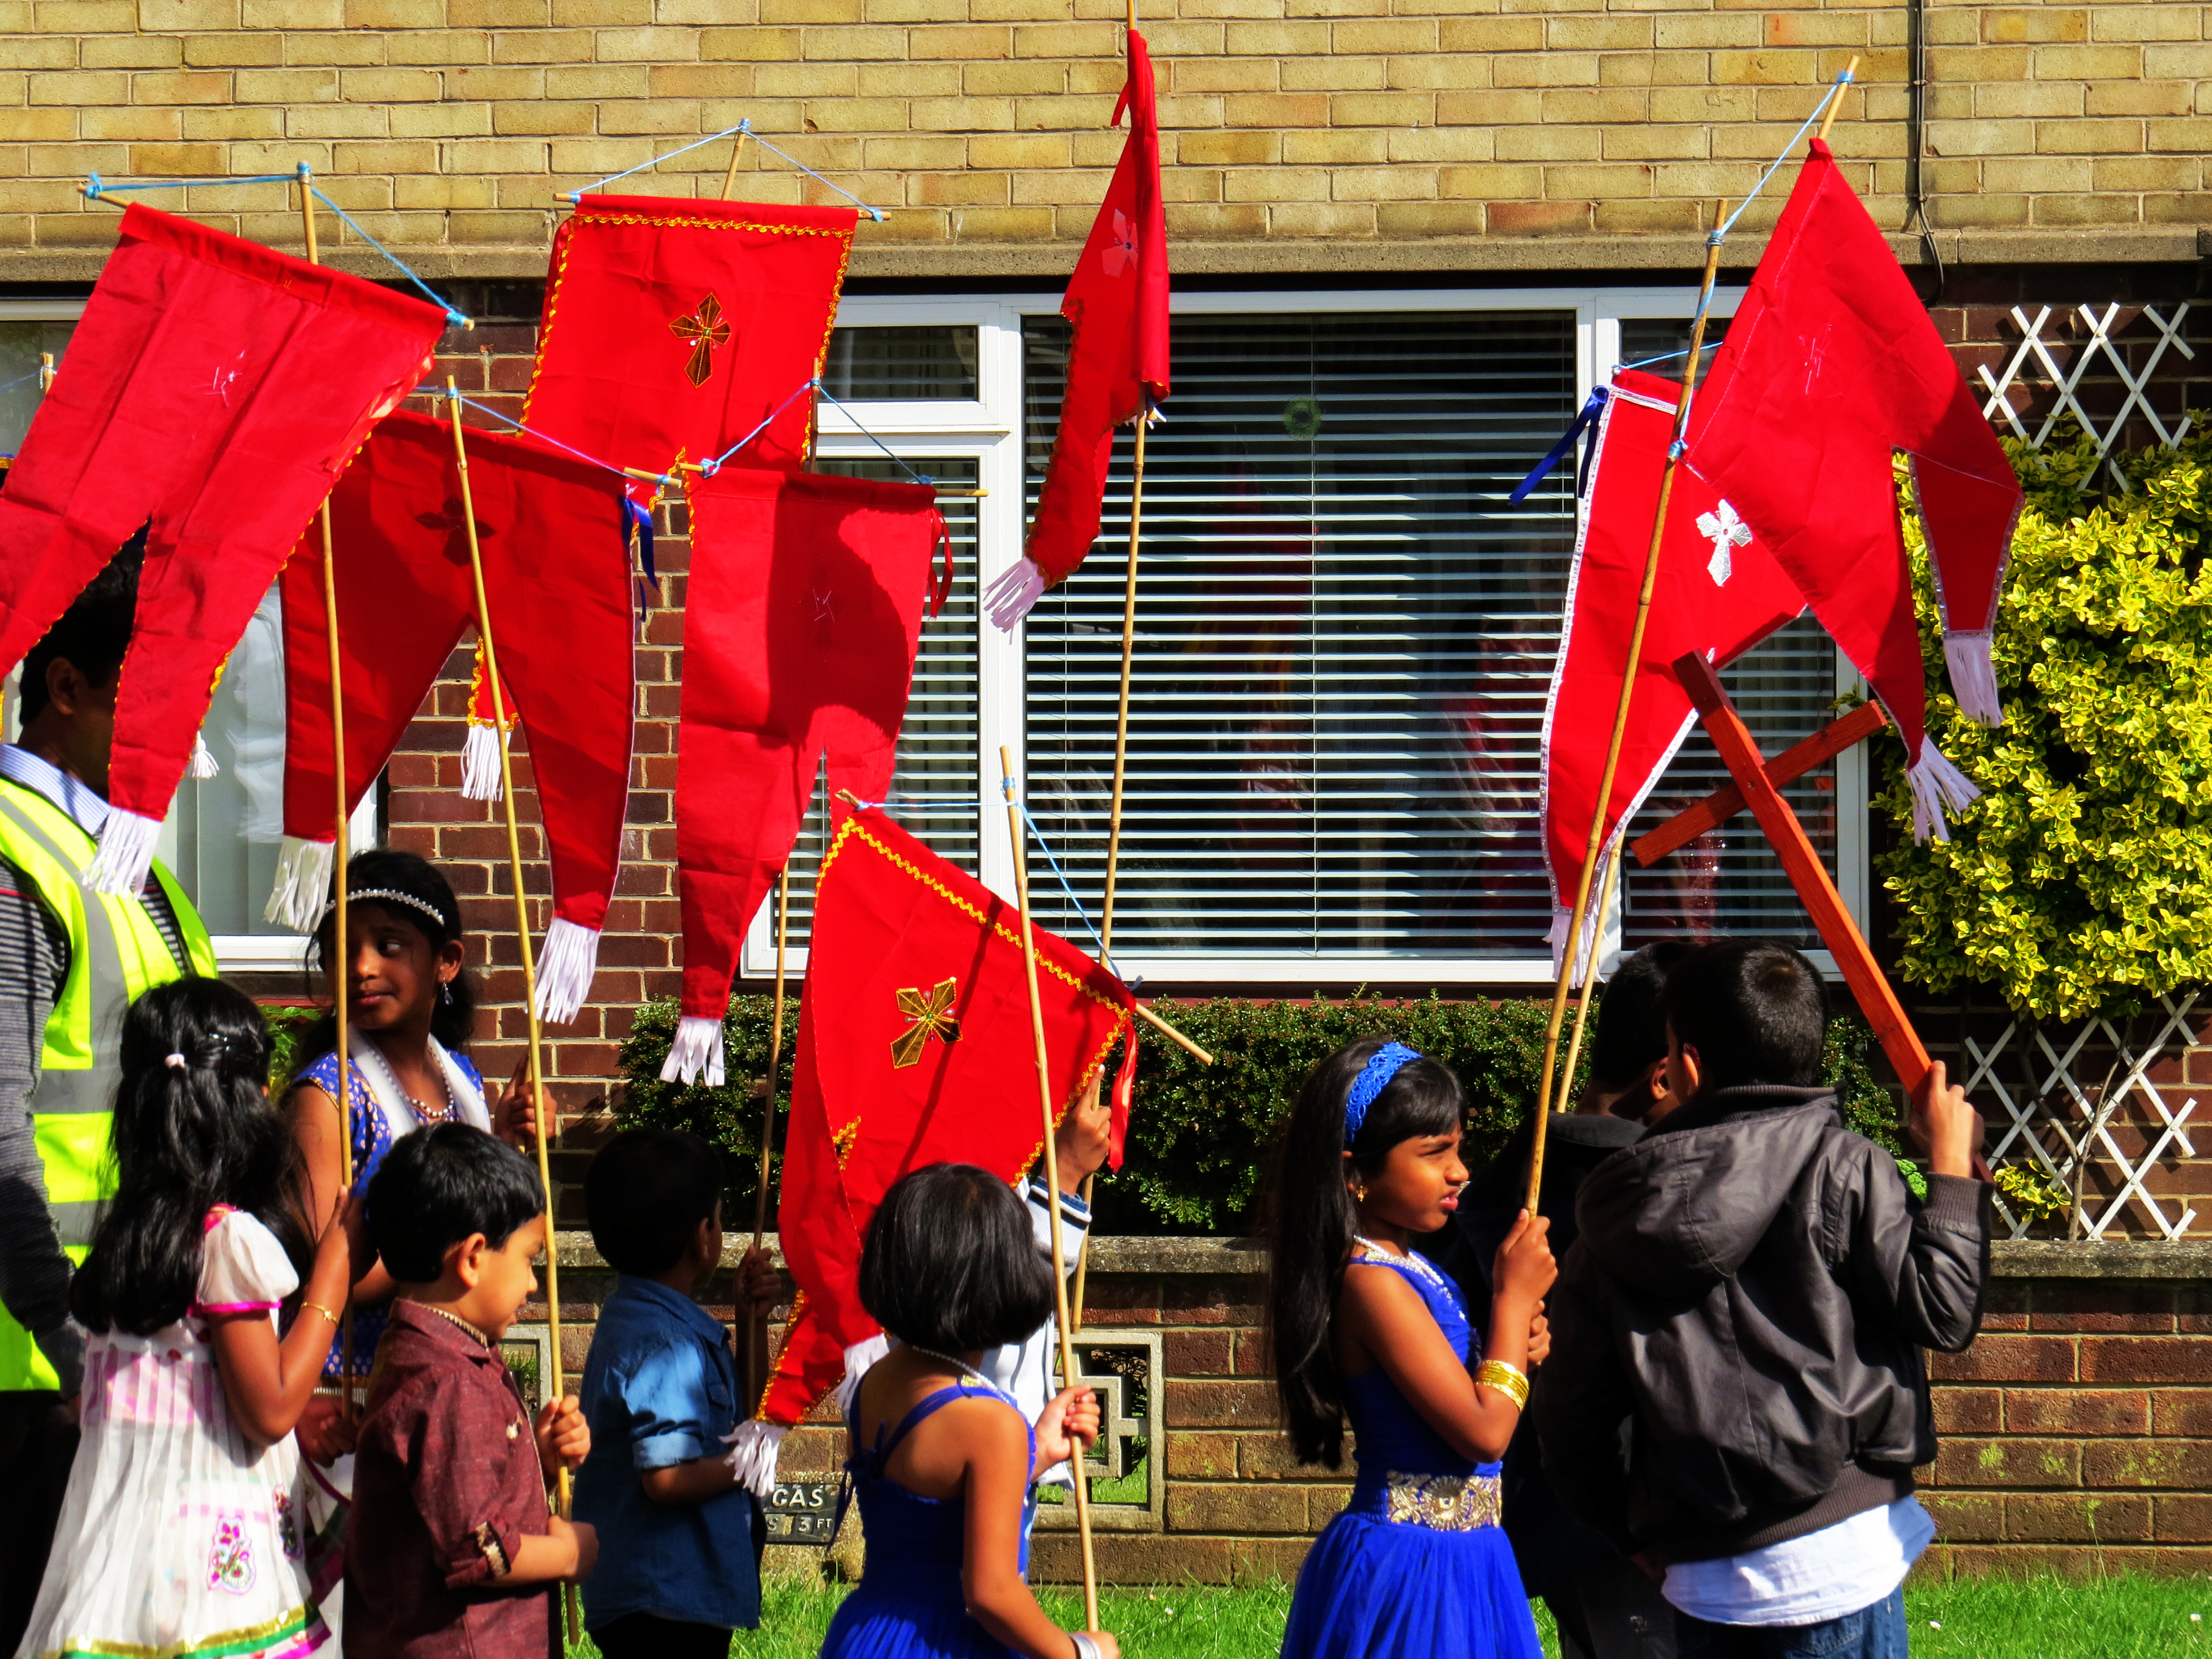
crowd, red, uk, peterborough, ourladypeaceprocession